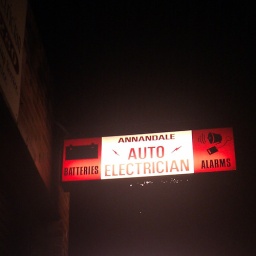
i love seeing this neon sign in a quiet street of houses